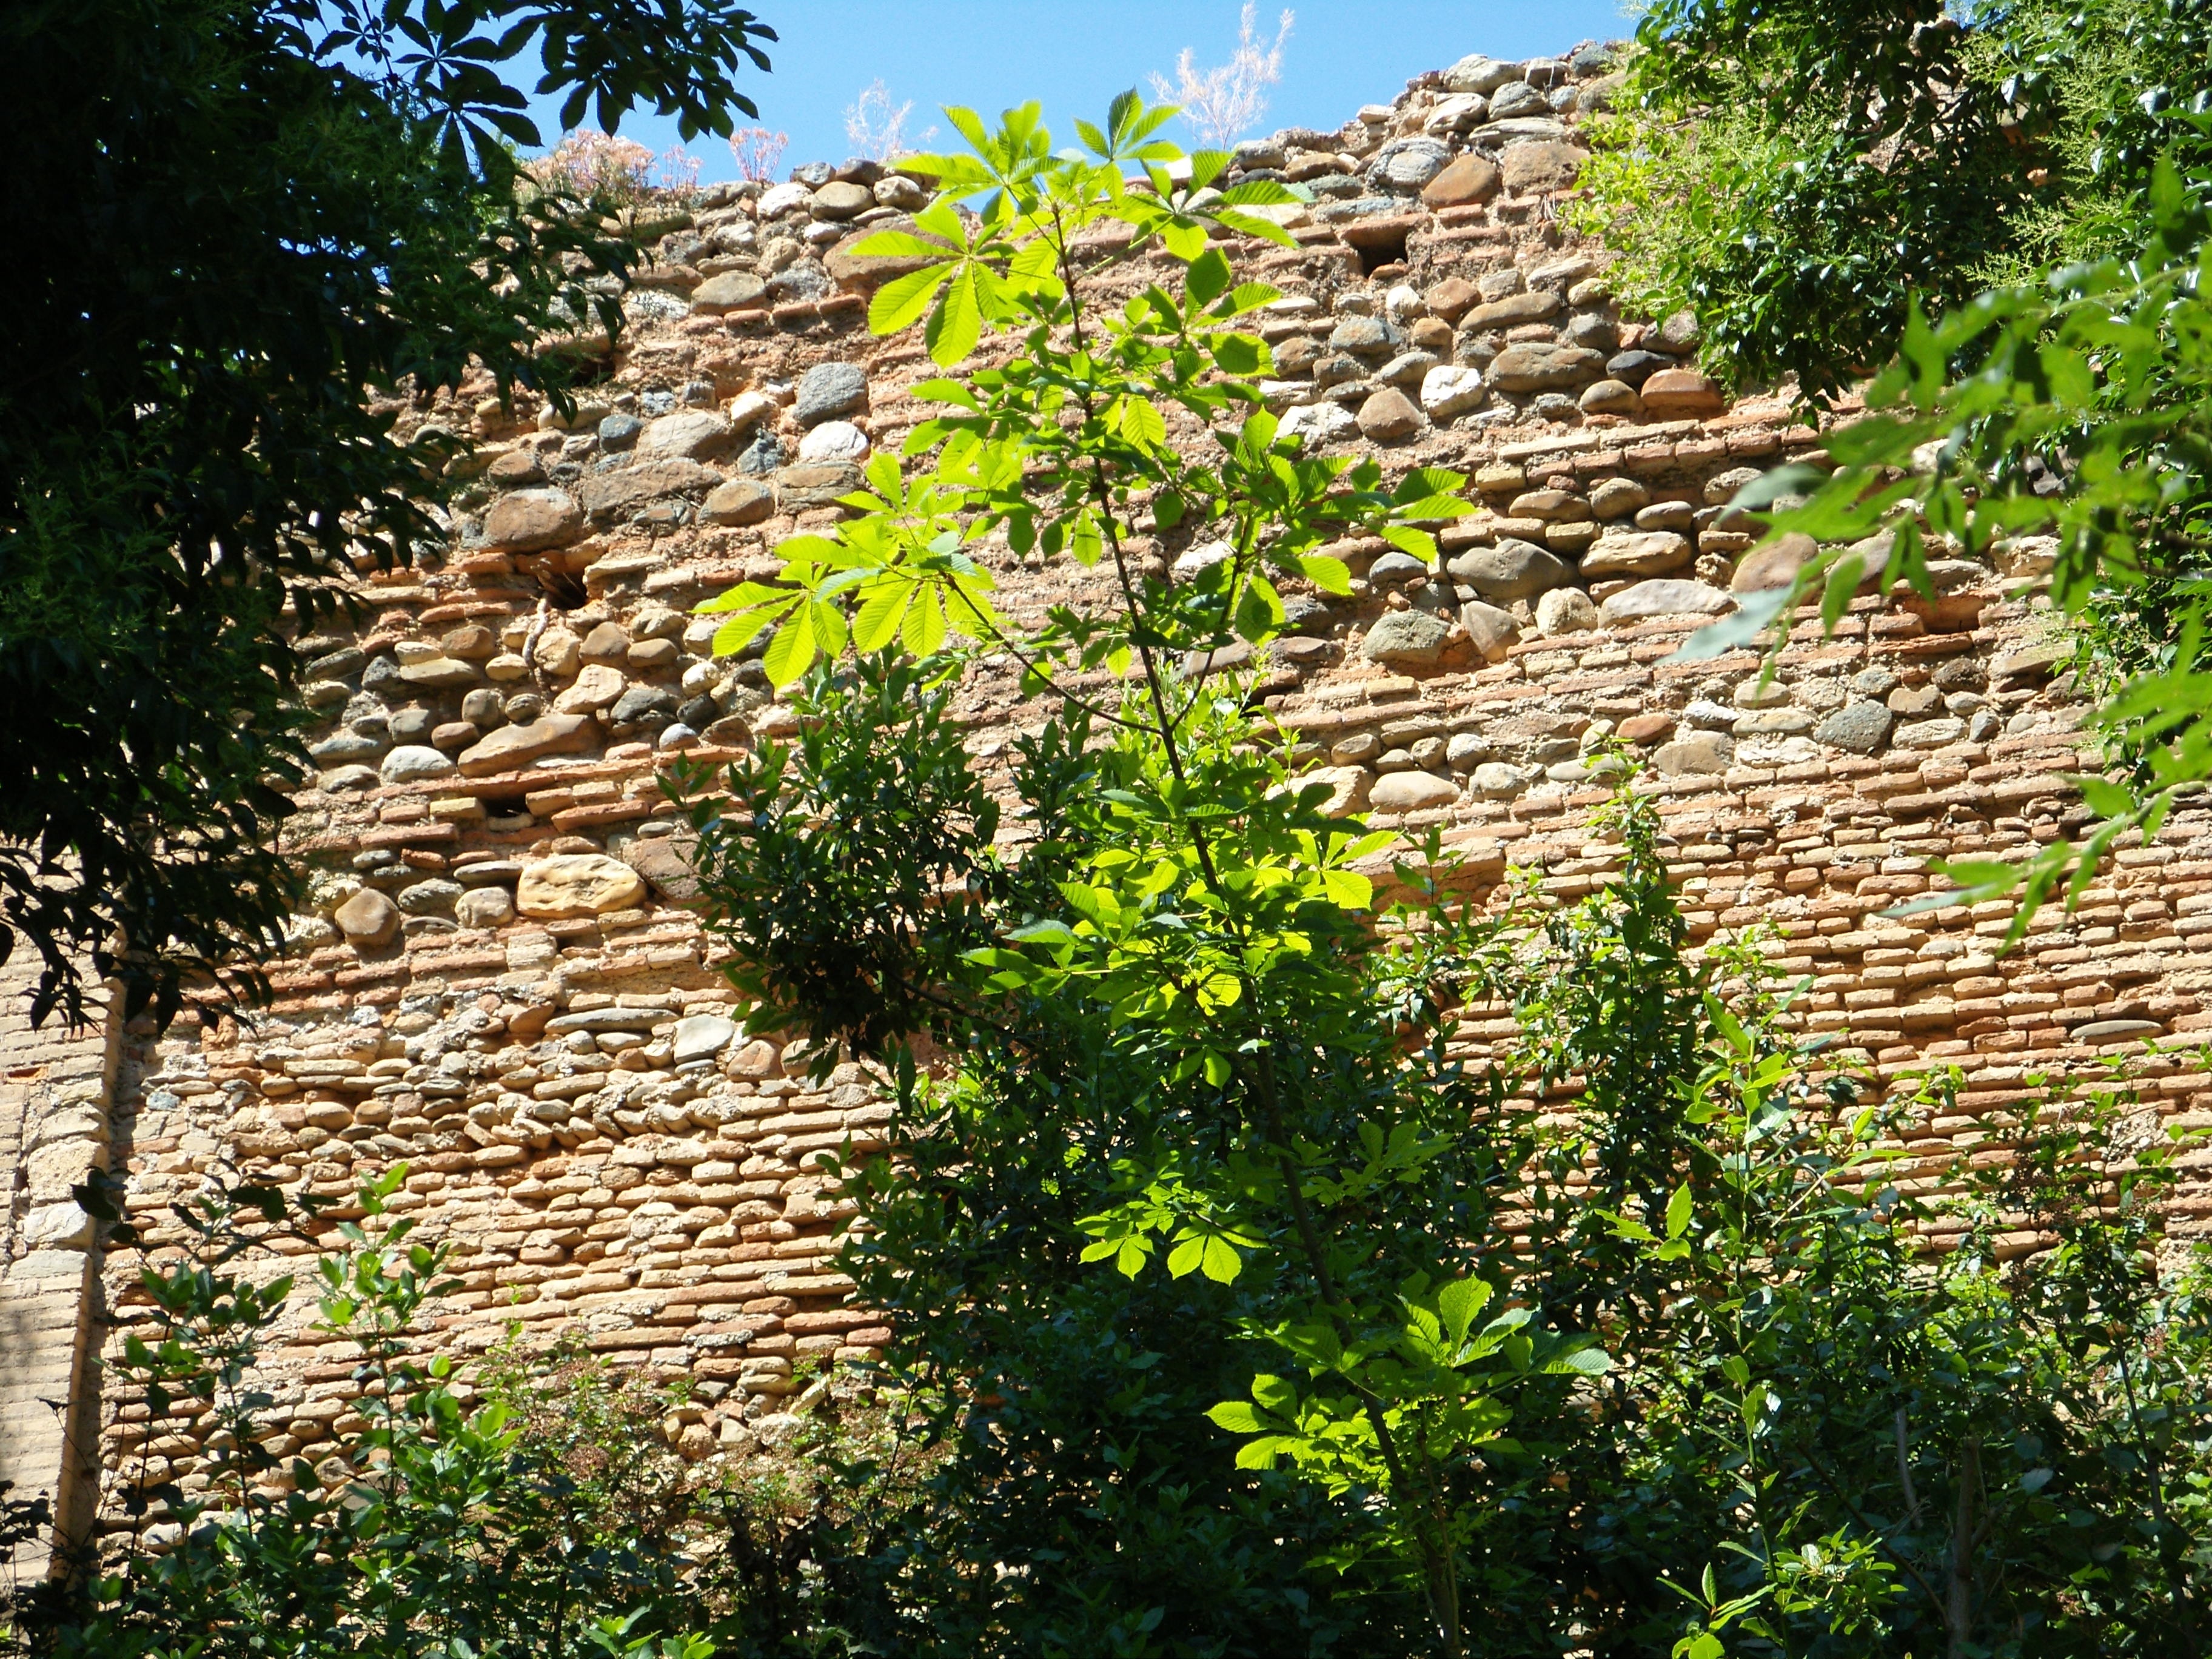
grass, architecture, plant, lawn, flower, perspective, palace, wall, stone, walkway, monument, construction, backyard, botany, garden, flora, trees, vegetation, shrub, adobe, blocks, woodland, granada, yard, ecosystem, alhambra, rammed earth